The Dragon and the Wolf

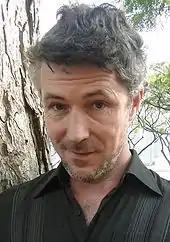
"The Dragon and the Wolf" marks Aidan Gillen's final appearance as Petyr "Littlefinger" Baelish.

In an interview with "Variety", Podeswa described the tone in filming the scene at the dragon pit as "laden with tension," and that he was very excited to film the sequence due to several characters meeting for the first time and others reuniting after a long absence from each other. According to a separate interview with "USA Today", shooting of the dragon pit scene took place over the course of six days, and was first rehearsed in Belfast, and later on set in Spain. The Italica ruins near Seville, Spain stood in for the dragon pit. Podeswa revealed that the sequence was "40 to 50 pages" in the script, which he felt was a lot of material to work with, saying he had to "make sure everything landed," and that "every look in that script and every moment that needed to be there was actually going to end up on screen."